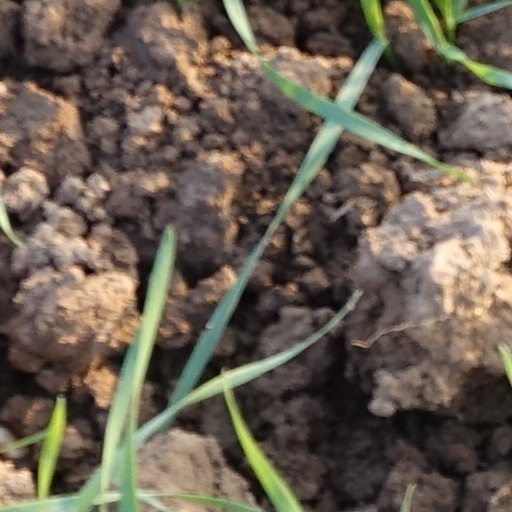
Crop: wheat